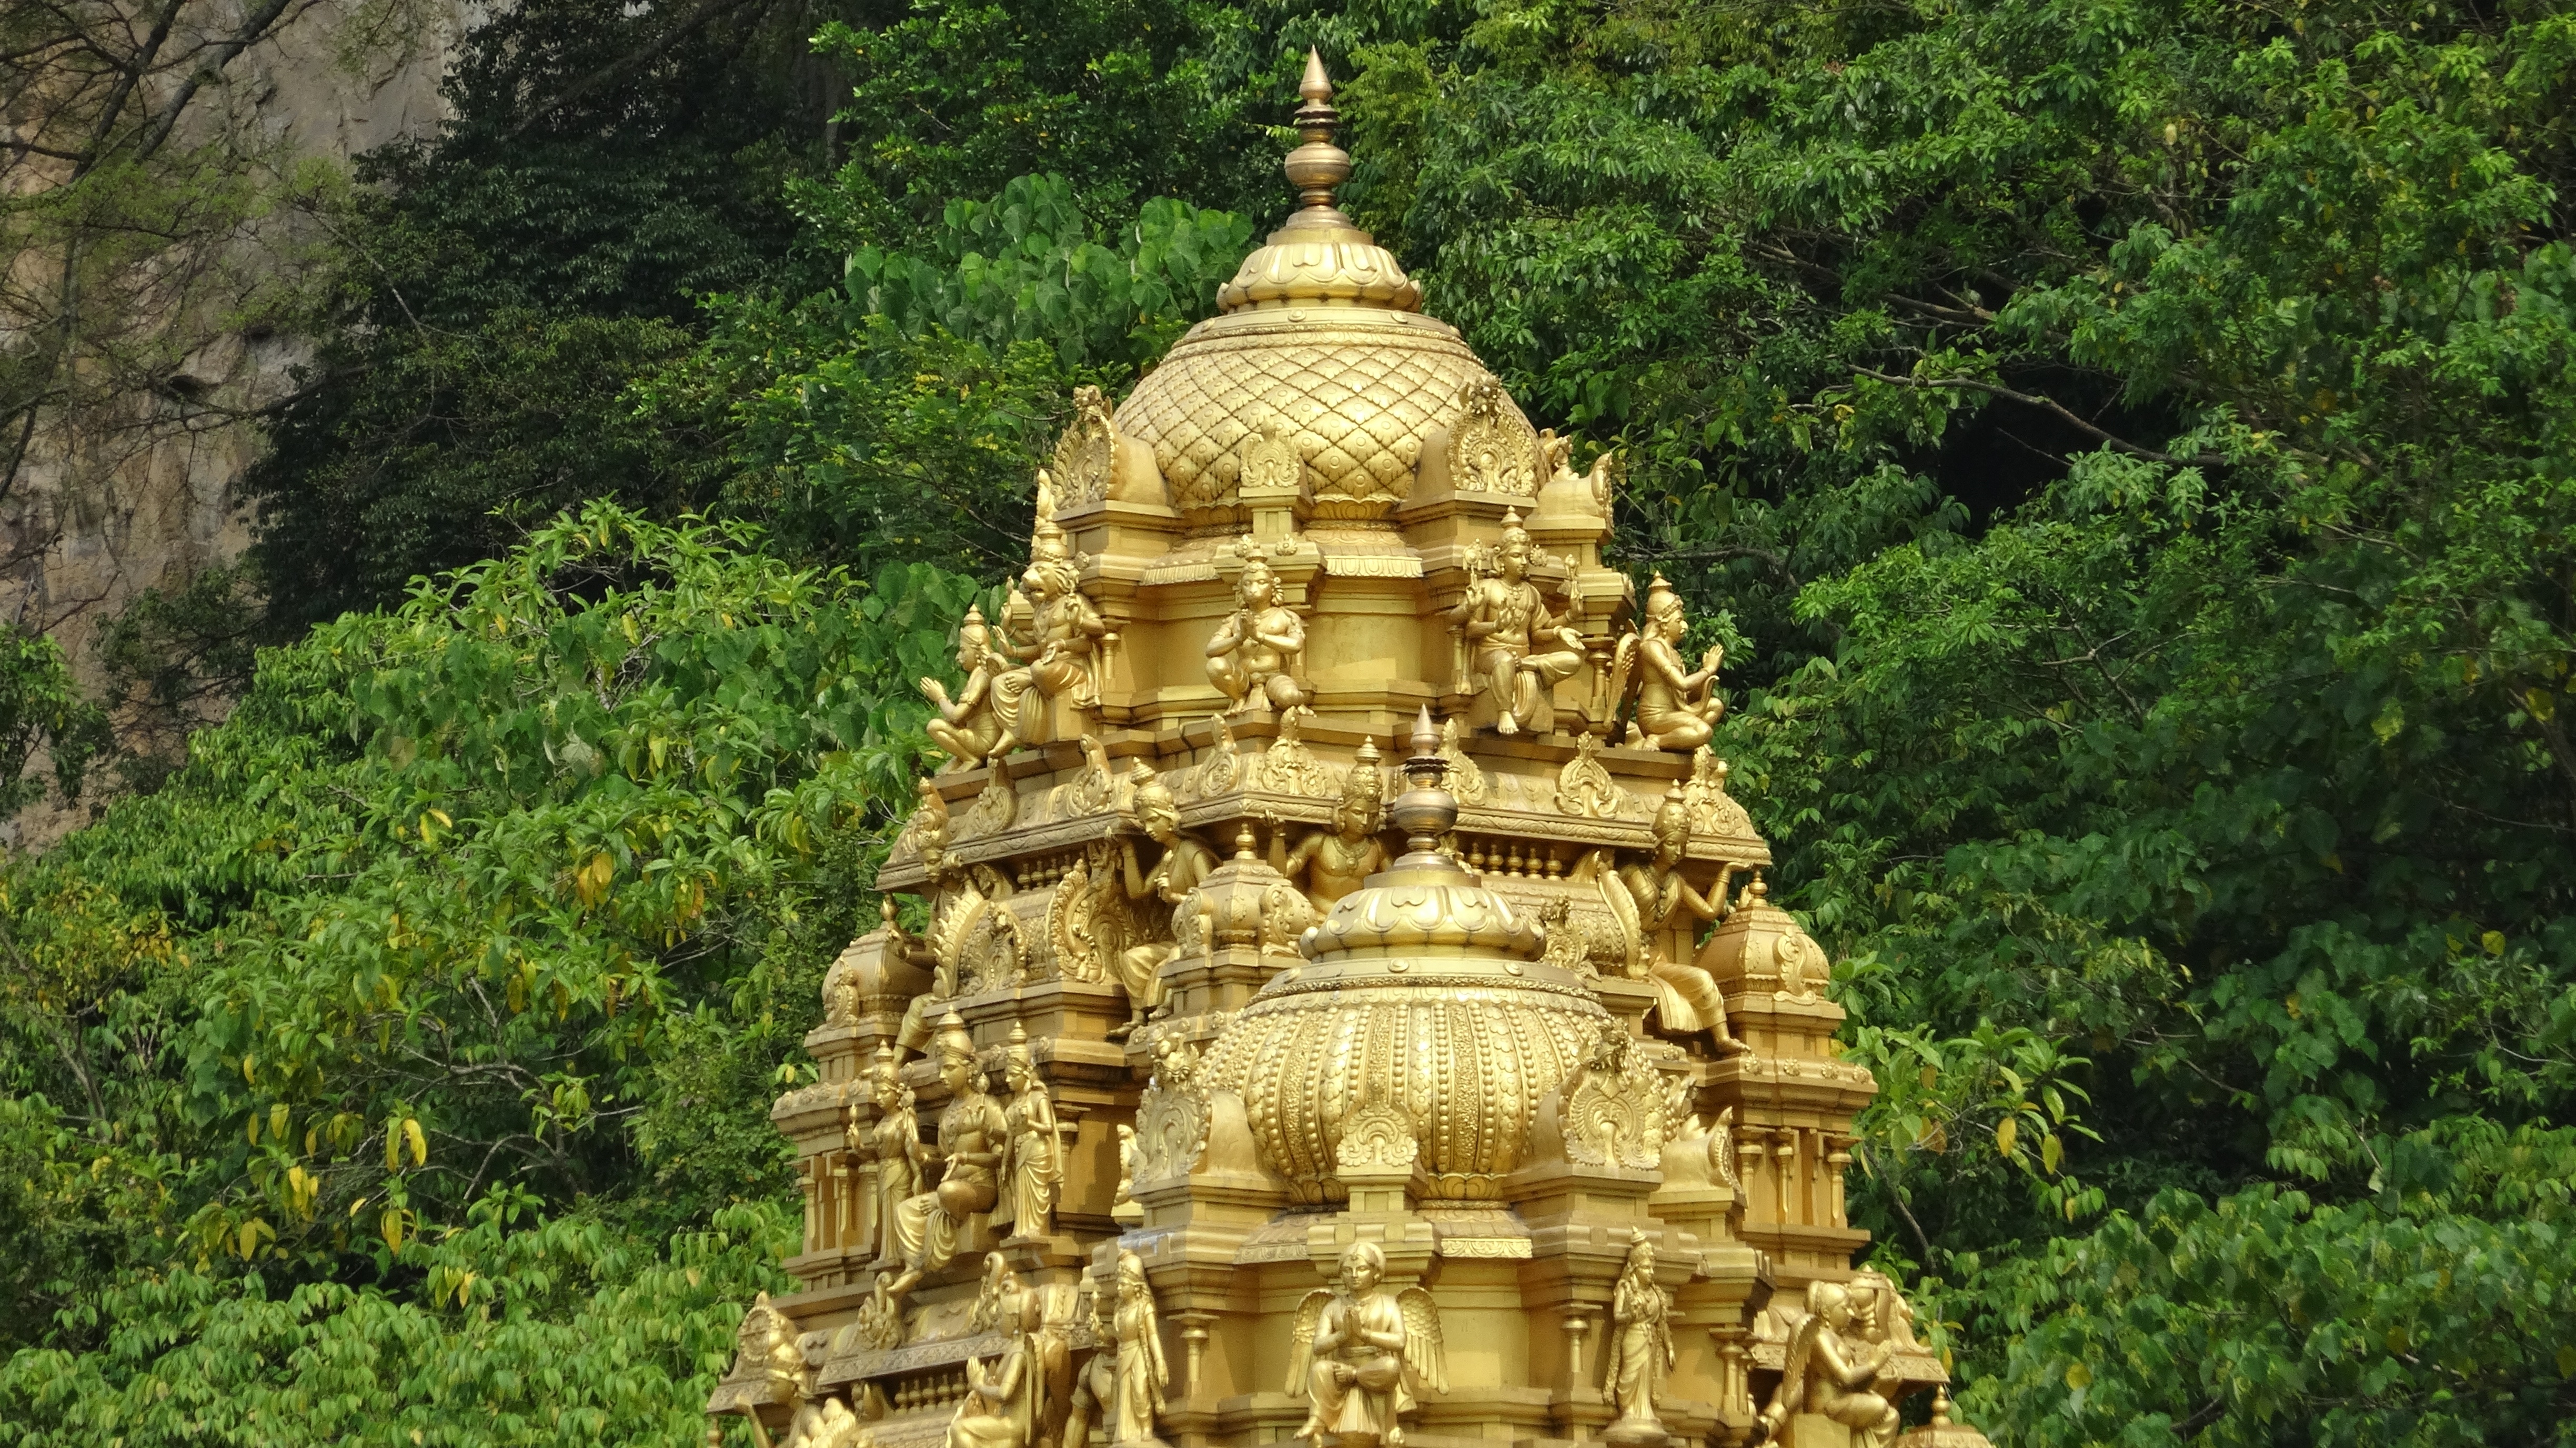
building, tower, place of worship, temple, dome, malaysia, pagoda, wat, hindu temple, historic site, batu caves